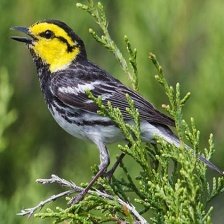
Species: GOLDEN CHEEKED WARBLER
Scientific name: SETOPHAGA CHRYSOPARIA